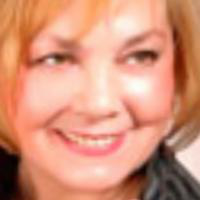
Age group: age 41-55